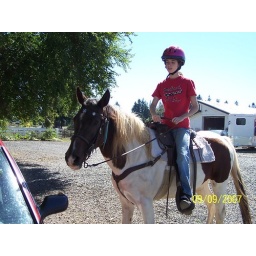
This is after we stuck our nose in the open window of the car to see what was inside. =)